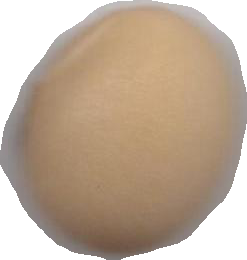
Variety: Anjasmoro